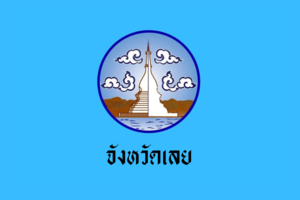
Loei est une province de Thaïlande. Elle est située dans le nord-est du pays. Sa capitale est la ville de Loei.